Tokyo Gurentai

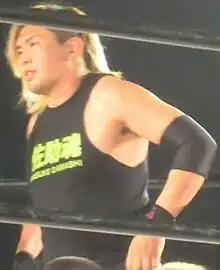
Fujita

On January 16, 2013, Tokyo Gurentai produced "Tokyo Love III", which saw Mazada and Nosawa defeat Cima and Gamma to become the inaugural Tokyo World Tag Team Champions. Meanwhile, in the main event, Fujita defeated Takagi to become the third Tokyo World Heavyweight Champion. During the summer of 2013, Tokyo Gurentai made appearances for Wrestling New Classic (WNC), where most notably Mazada got involved in a feud with Mexican wrestler El Hijo del Pantera, which led to a Mask vs. Hair match on October 31, where Pantera was victorious, forcing Mazada to have his head shaved. Members of Tokyo Gurentai remained regulars for AJPW until mid-2013, when Keiji Mutoh left the promotion to form Wrestle-1. From September onwards, Mazada and Nosawa wrestled regularly for Wrestle-1, where they formed alliances with Hub and Yoshihiro Takayama and feuded with the promotion's rookies as well as Hiroshi Yamato. In October, Tokyo Gurentai entered a storyline, where Yamato, despite being turned down by Nosawa, attempted to force himself into Tokyo Gurentai. Mazada and Nosawa were forced into teaming with Yamato, but refused to accept him as an official member of their stable. On December 4, Tokyo Gurentai produced "Tokyo Dream 2013" in Korakuen Hall. In the main event, Mazada and Nosawa lost the Tokyo World Tag Team Championship to Mexican veteran wrestlers Dos Caras and Mil Máscaras. After Caras and Máscaras left Japan with the Tokyo World Tag Team Championship, the Tokyo Gurentai created a new title, the Tokyo Intercontinental Tag Team Championship, to take the old title's place. Mazada and Hub became the first champions, after defeating Hikaru Sato and Masaaki Mochizuki at "Tokyo Love IV: Classic Events" on April 7, 2014. They lost the title to Sato and Mochizuki on July 7 at "Tokyo Starrcade" in a three-way elimination match, which also included Nosawa and Dr. Wagner Jr. On December 11, Tokyo Gurentai presented "Tokyo Dream 2014", during which Mazada defeated Fujita to become the fourth Tokyo World Heavyweight Champion, ending Fujita's near two-year reign at his sixth title defense.